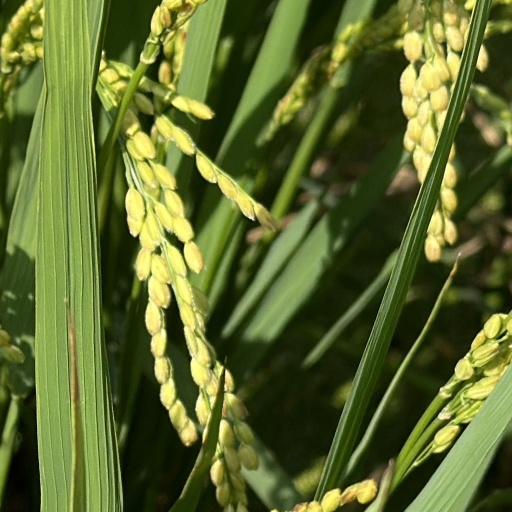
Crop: rice